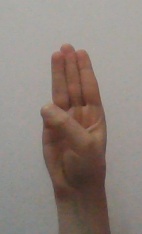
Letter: thaa